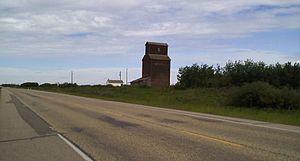
Poe est une communauté non incorporée située dans le comté de Beaver en Alberta au Canada. Elle est située le long de l'autoroute 14 à 42 km au nord-est de Camrose.